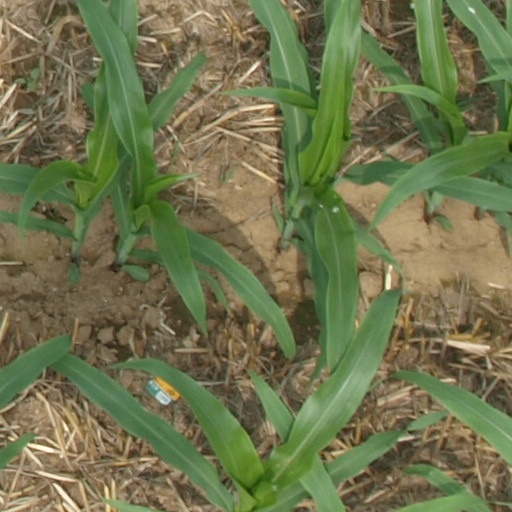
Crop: maize; corn